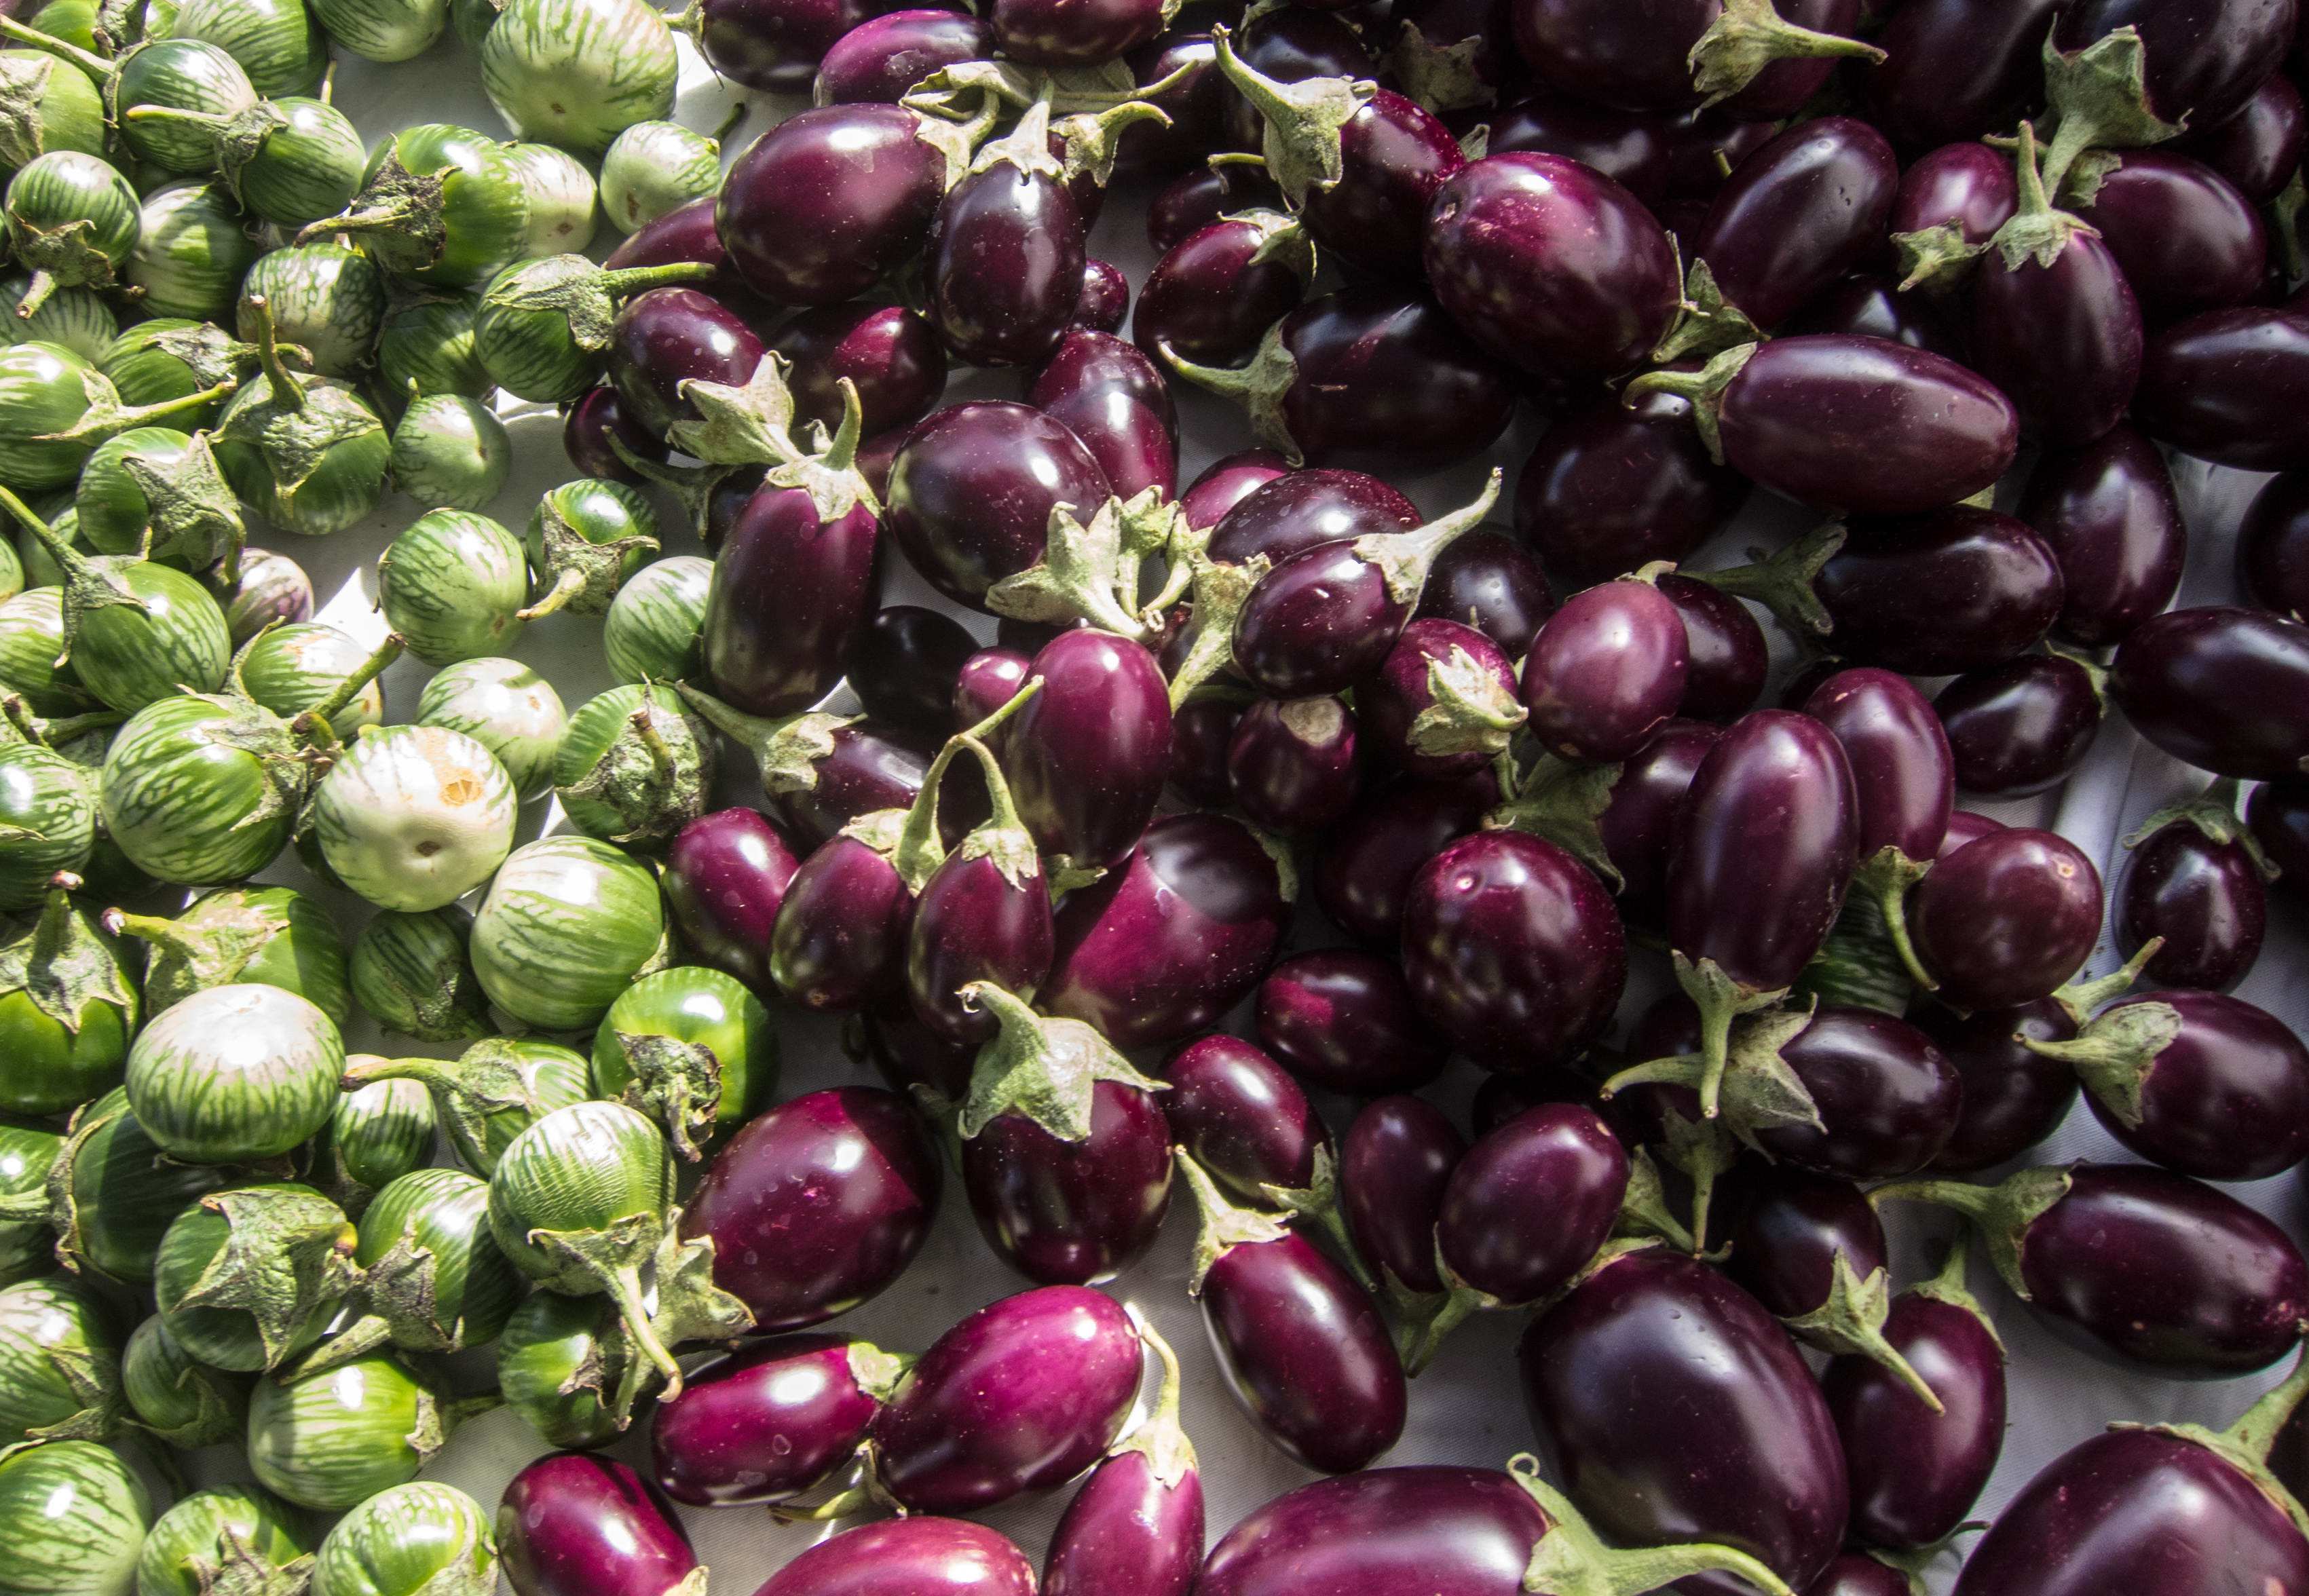
plant, fruit, flower, food, produce, vegetable, fresh, vegetables, farmersmarket, eggplant, californiangrown, fruitofthevine, flowering plant, smelongena, land plant